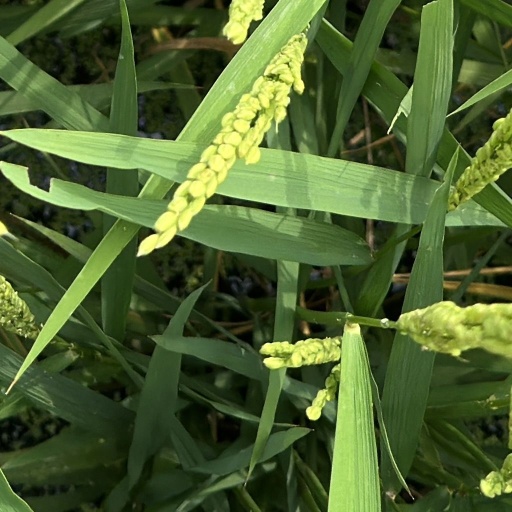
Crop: rice